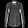
Label: Shirt